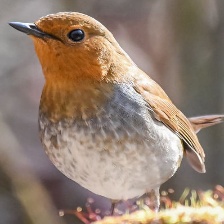
Species: JAPANESE ROBIN
Scientific name: ERITHACUS AKAHIGE
ImageNet parent category: robin